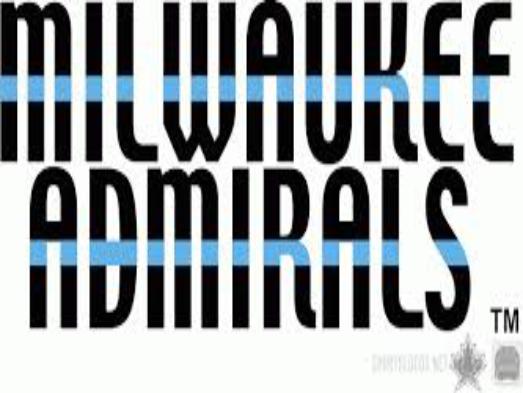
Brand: Admiral
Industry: Clothes